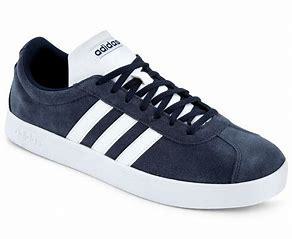
Brand: Adidas
Model: VL Court 2